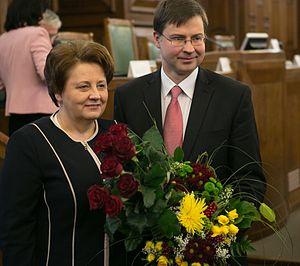
Valdis Dombrovskis, né le 5 août 1971 à Riga, est un homme d'État letton, membre d'Unité.